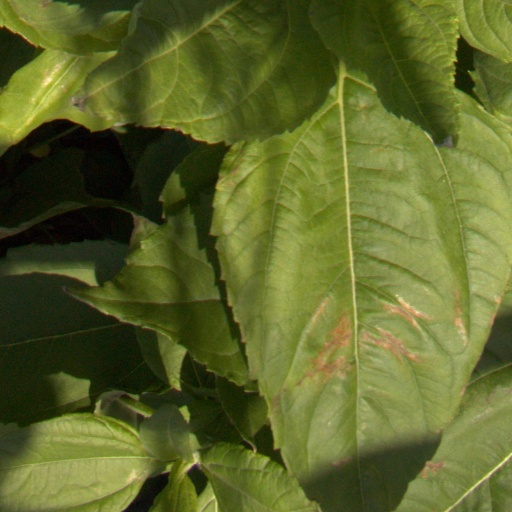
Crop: Jerusalem artichoke